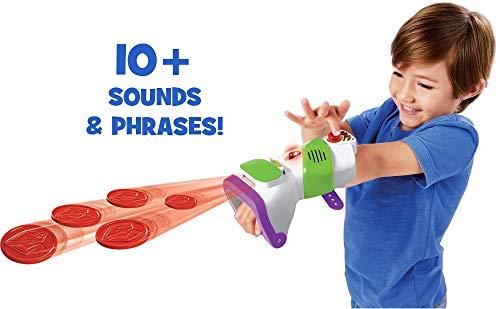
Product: Disney Pixar Toy Story 4 Buzz Lightyear Rapid Disc
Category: Toys & Games | Toy Figures & Playsets
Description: Gear up like Buzz Lightyear with this authentic disc launcher.
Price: $12.49
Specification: ProductDimensions:4.4x12x8inches|ItemWeight:3.52ounces|ShippingWeight:14.4ounces(Viewshippingratesandpolicies)|ASIN:B07FWMHLV1|Itemmodelnumber:GDP85|Manufacturerrecommendedage:36months-7years|Batteries:3LR44batteriesrequired.